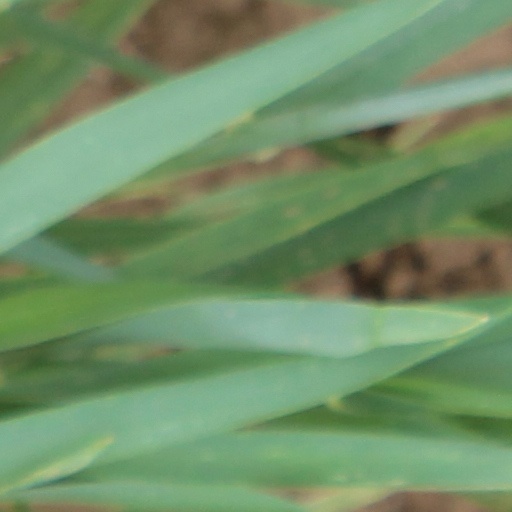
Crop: wheat